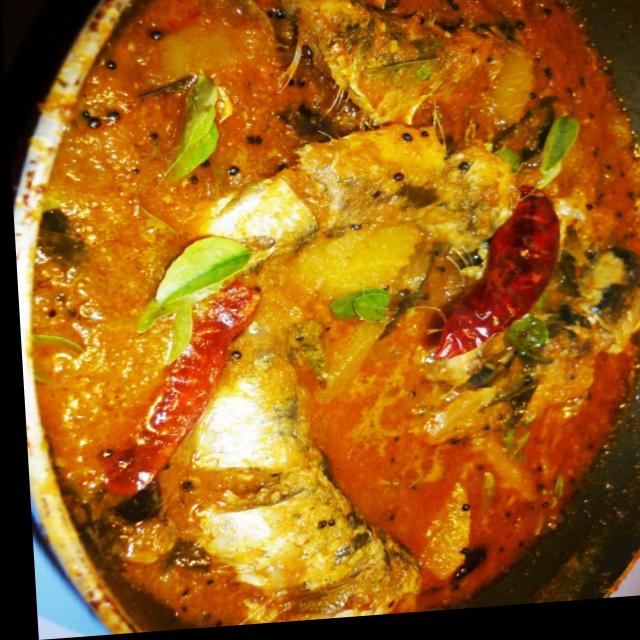
Dish: fish_curry